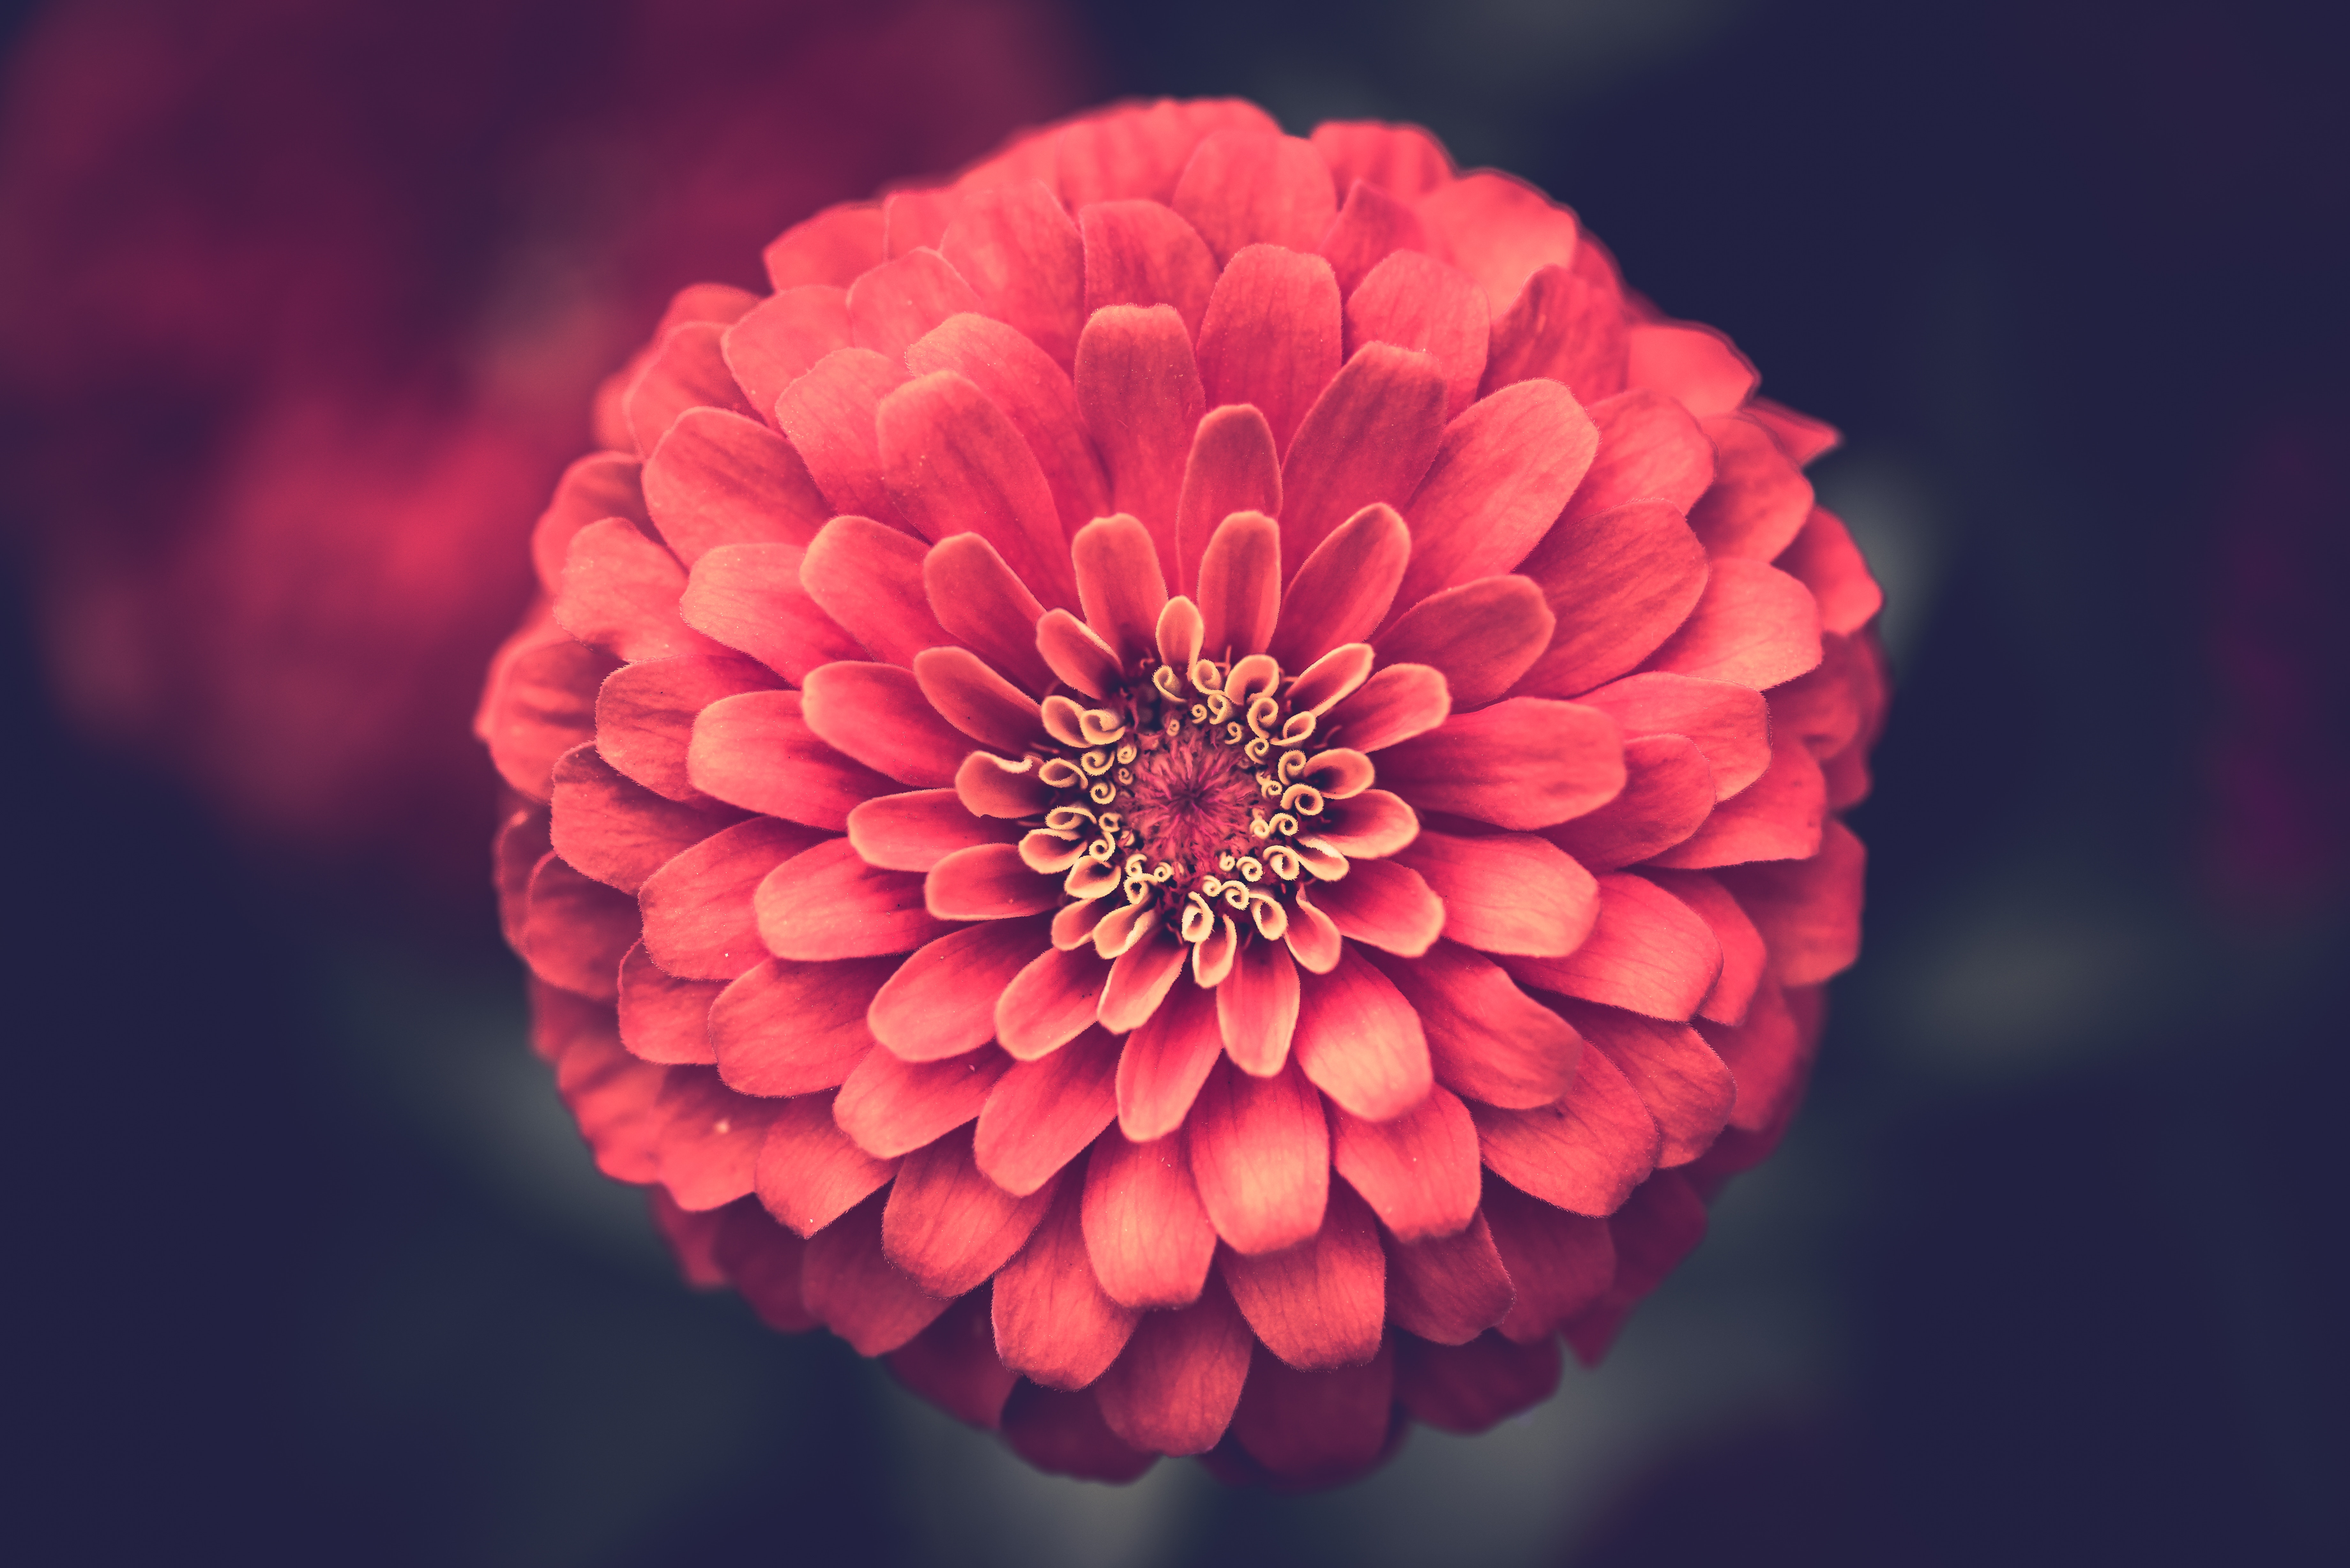
blossom, flower, petal, pollen, flora, close up, dahlia, peach, macro photography, flowering plant, annual plant, computer wallpaper, chrysanths